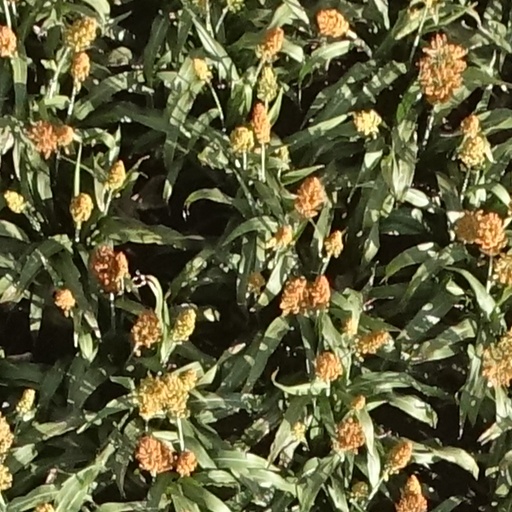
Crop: sorghum